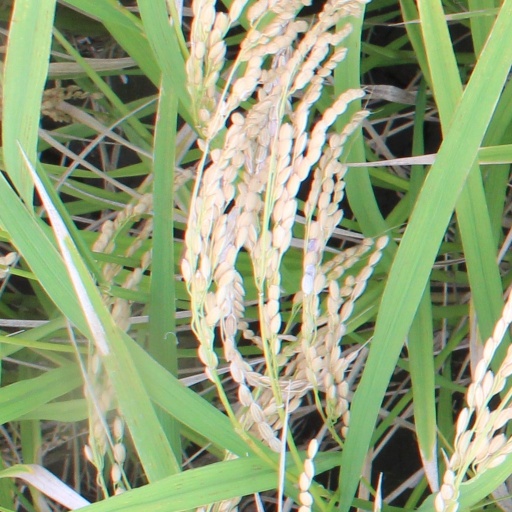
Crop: rice